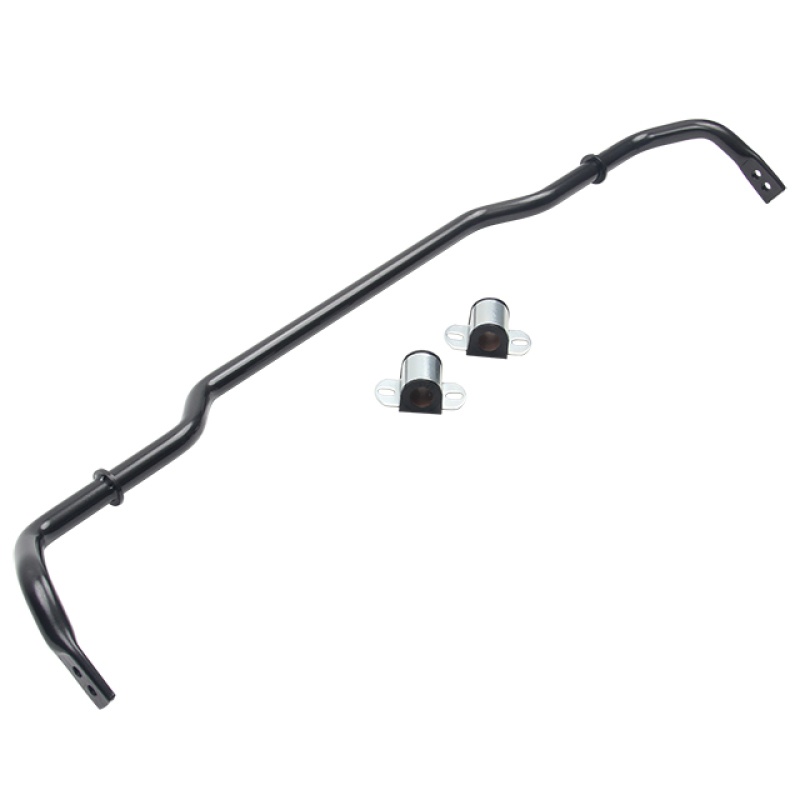
ST Rear Anti-Swaybar Set 06-13 Audi A3 2wd/08-09 TT Coupe/Roadster 2WD
Looking to improve the handling of your vehicle? Our ST Anti-sway Bars are the ideal solution. By upgrading the anti-sway bars you reduce the amount of body roll and ensure improved handling while providing better traction. ST Anti-sway Bars improve the driving dynamics of your vehicle and complete your suspension upgrade. Our ST Anti-sway Bars are made of cold-formed heavy duty aircraft steel. The reduction in the wheel load differential between the outer and inner wheel in a curve will be immediately noticeable. Depending on the vehicle, some of our ST Anti-sway Bars are adjustable to give you the freedom to fine tune the force and further improve your vehicle's lateral stability and cornering grip. Our high performance ST Anti-sway Bars go through multiple quenching and tempering processes along with a final epoxy coating to maximize the protection from extreme weather and road debris. Not only do they look good, they are also built to last. This Part Fits: Year Make Model Submodel 2006-2013 Audi A3 Base 2010-2013 Audi A3 TDI 2008-2009 Audi TT Base 2014-2015 Volkswagen CC Executive 2012-2013 Volkswagen CC Lux 2012 Volkswagen CC Lux Limited 2012 Volkswagen CC Lux Plus 2009-2011 Volkswagen CC Luxury 2011-2016 Volkswagen CC R-Line 2016 Volkswagen CC R-Line Executive 2009-2016 Volkswagen CC Sport 2013 Volkswagen CC Sport Plus 2016 Volkswagen CC Trend 2009-2010 Volkswagen CC VR6 2009-2010 Volkswagen CC VR6 Sport 2007 Volkswagen Eos 2.0T 2007 Volkswagen Eos 3.2 2007 Volkswagen Eos Base 2012-2015 Volkswagen Eos Executive 2015 Volkswagen Eos Final Edition 2008-2016 Volkswagen Eos Komfort 2008-2013 Volkswagen Eos Lux 2013-2014 Volkswagen Eos Sport 2008 Volkswagen Eos Turbo 2008 Volkswagen Eos VR6 2010-2014 Volkswagen Golf Base 2006 Volkswagen Golf GL 2006 Volkswagen Golf GLS 2006 Volkswagen Golf GLS TDI 2006 Volkswagen Golf GTI 1.8T 2010-2014 Volkswagen Golf TDI 2006-2013 Volkswagen GTI Base 2014 Volkswagen GTI Driver's Edition 2007 Volkswagen GTI Fahrenheit 2014 Volkswagen GTI Wolfsburg Edition 2006-2007 Volkswagen Jetta 2.0T 2005-2007 Volkswagen Jetta 2.5 2005 Volkswagen Jetta GL 2005 Volkswagen Jetta GL TDI 2005-2009,2012-2014 Volkswagen Jetta GLI 2015-2016 Volkswagen Jetta GLI SE 2015-2016 Volkswagen Jetta GLI SEL 2005 Volkswagen Jetta GLS 2005 Volkswagen Jetta GLS TDI 2008-2015 Volkswagen Jetta S 2008-2015 Volkswagen Jetta SE 2008-2015 Volkswagen Jetta SEL 2015 Volkswagen Jetta Sport 2005-2006,2009-2014 Volkswagen Jetta TDI 2010 Volkswagen Jetta TDI Cup Edition 2014 Volkswagen Jetta TDI Premium 2015 Volkswagen Jetta TDI S 2015 Volkswagen Jetta TDI SE 2015 Volkswagen Jetta TDI SEL 2006 Volkswagen Jetta Value Edition 2007-2010 Volkswagen Jetta Wolfsburg Edition 2006-2007 Volkswagen Passat 2.0T 2006-2007 Volkswagen Passat 3.6 2008-2010 Volkswagen Passat Komfort 2008 Volkswagen Passat Lux 2008 Volkswagen Passat Turbo 2006-2007 Volkswagen Passat Value Edition 2008 Volkswagen Passat VR6 2007 Volkswagen Passat Wolfsburg Edition 2006-2007 Volkswagen Rabbit 2.5 2008-2009 Volkswagen Rabbit S
Brand: ST Suspensions
Category: Vehicles & Parts > Vehicle Parts & Accessories > Motor Vehicle Parts > Motor Vehicle Suspension Parts > Sway Bars